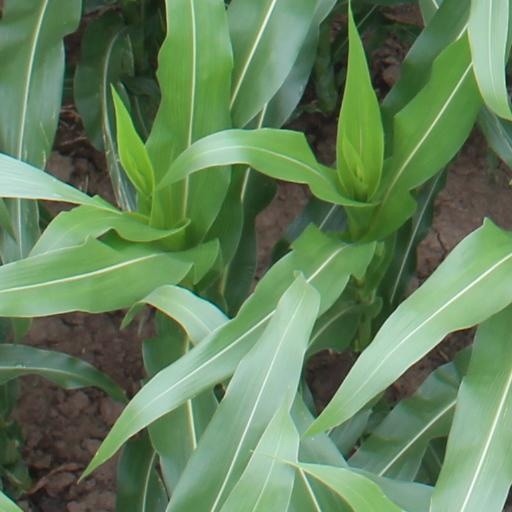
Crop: maize; corn